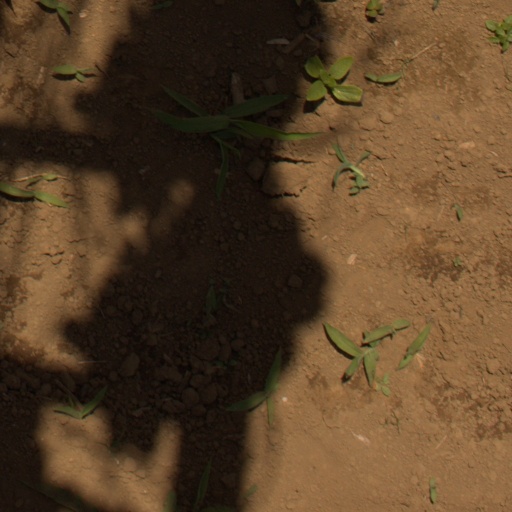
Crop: Jerusalem artichoke